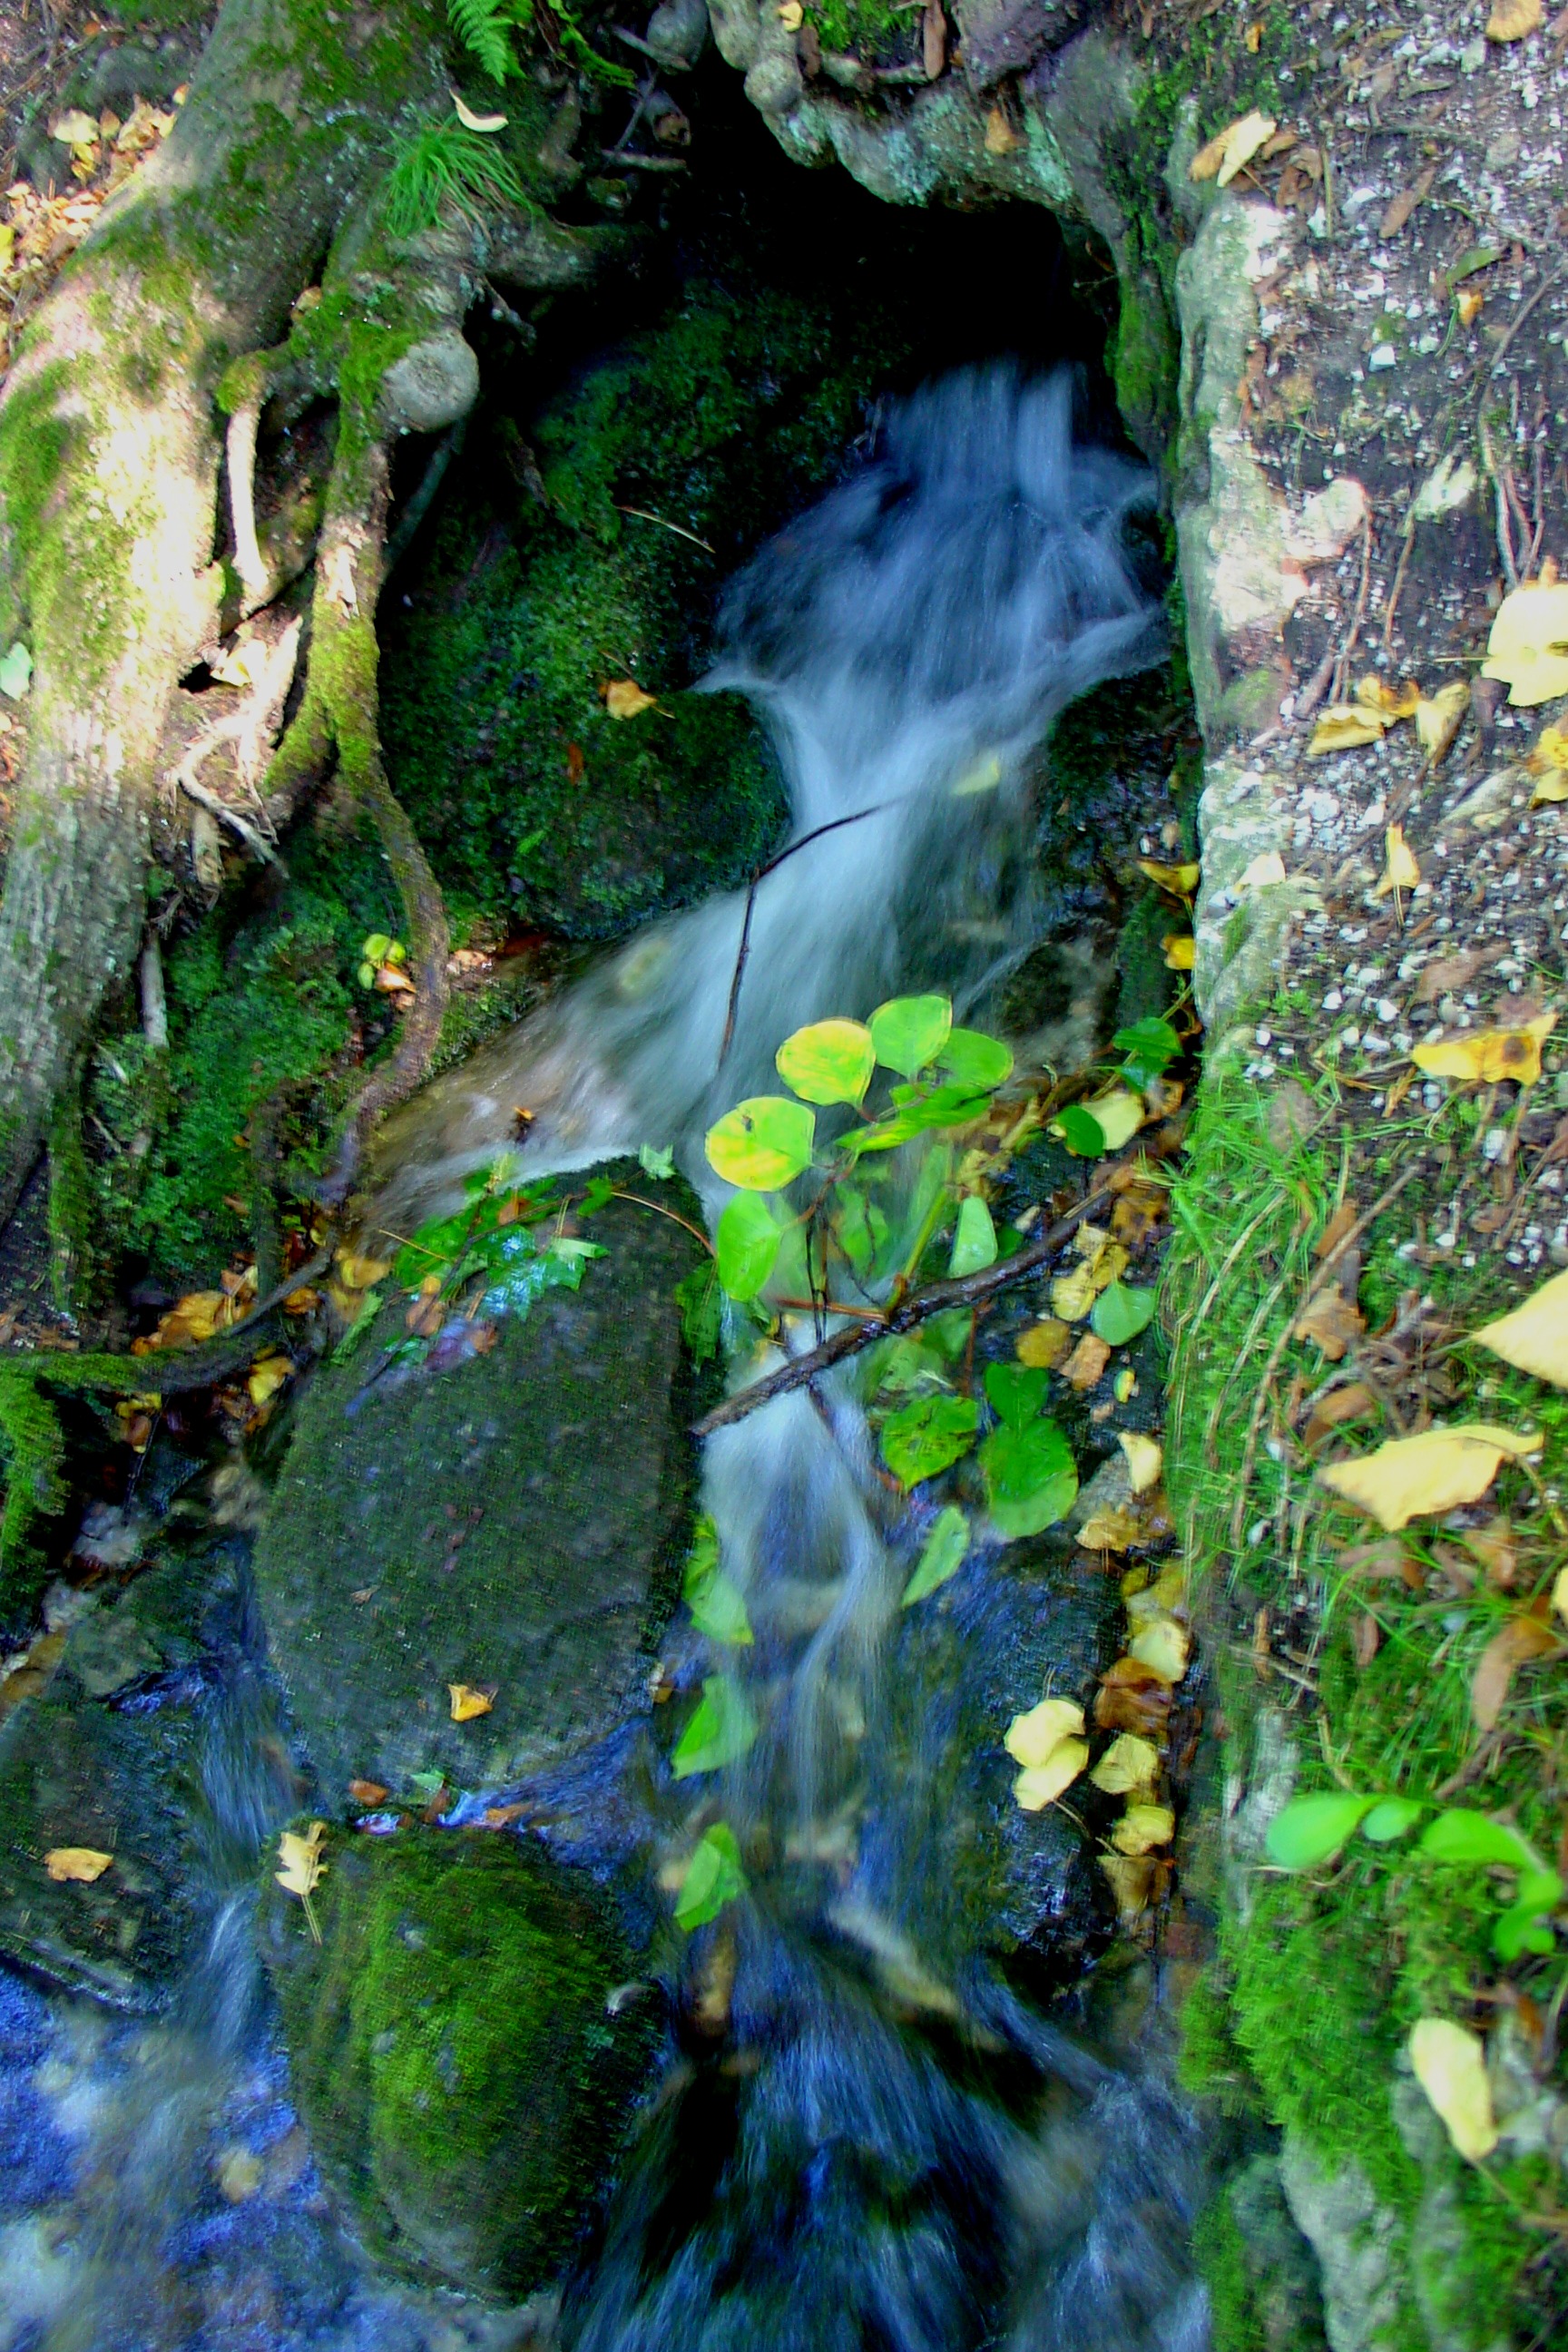
tree, water, nature, forest, rock, waterfall, leaf, flower, river, pond, stream, green, reflection, jungle, autumn, botany, flora, body of water, vegetation, rainforest, woodland, bach, habitat, waters, water feature, murmur, natural environment